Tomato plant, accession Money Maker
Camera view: tilt-top (135 deg); turntable rotation: 60 degrees
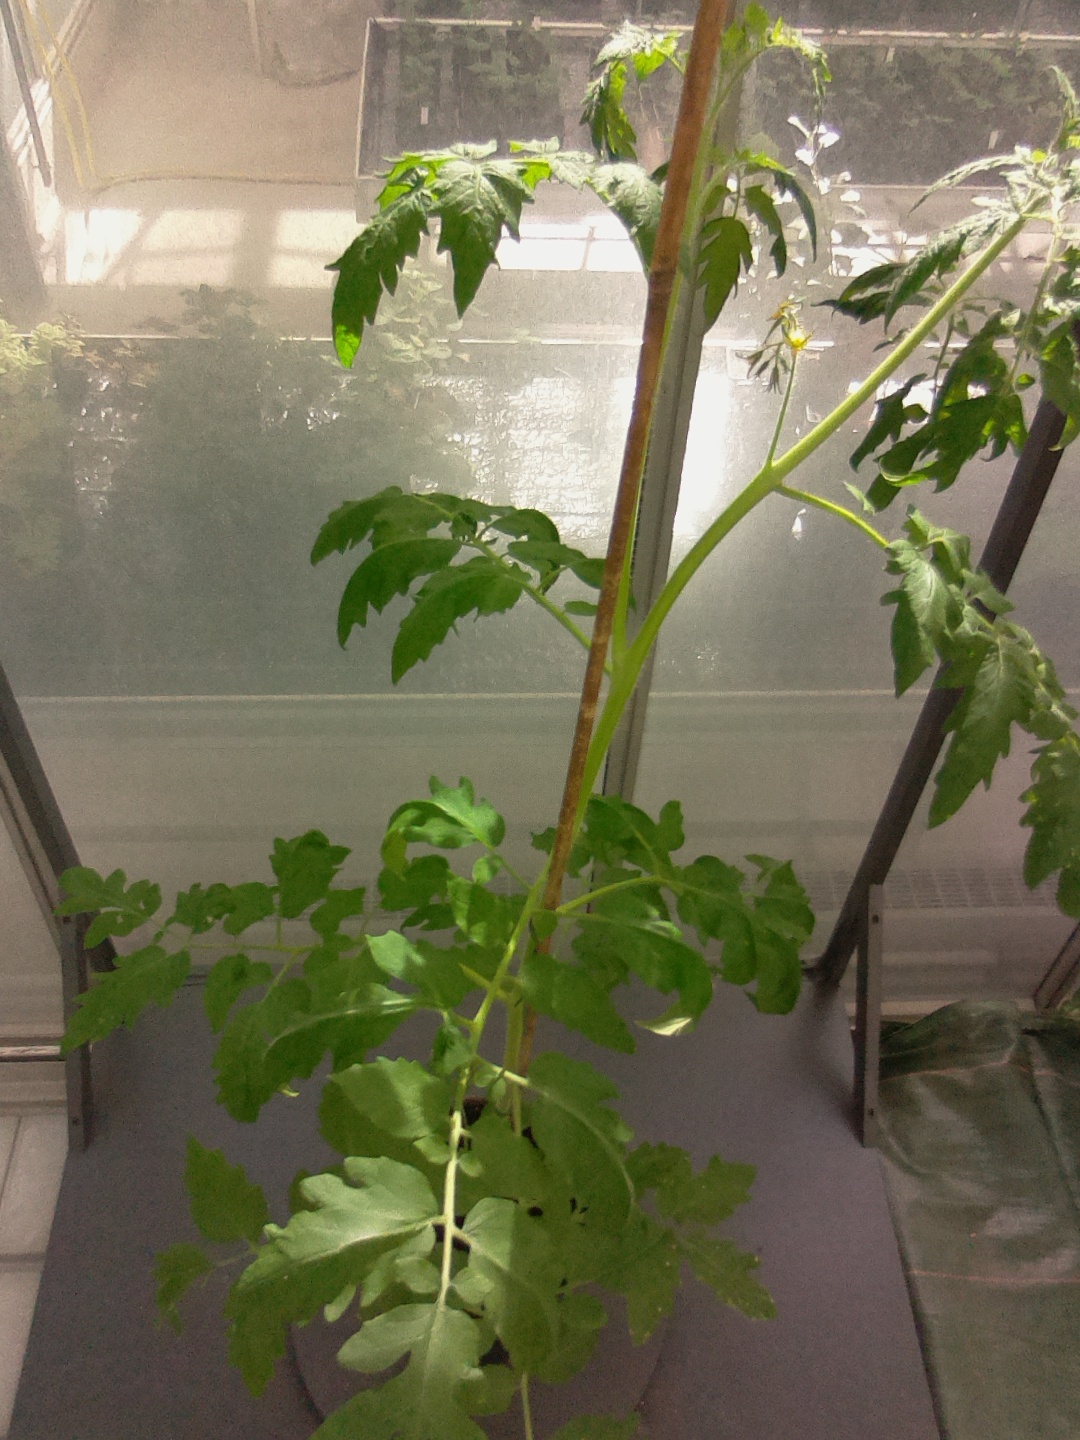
BBCH growth stage 61: 10%-20% of flowers open